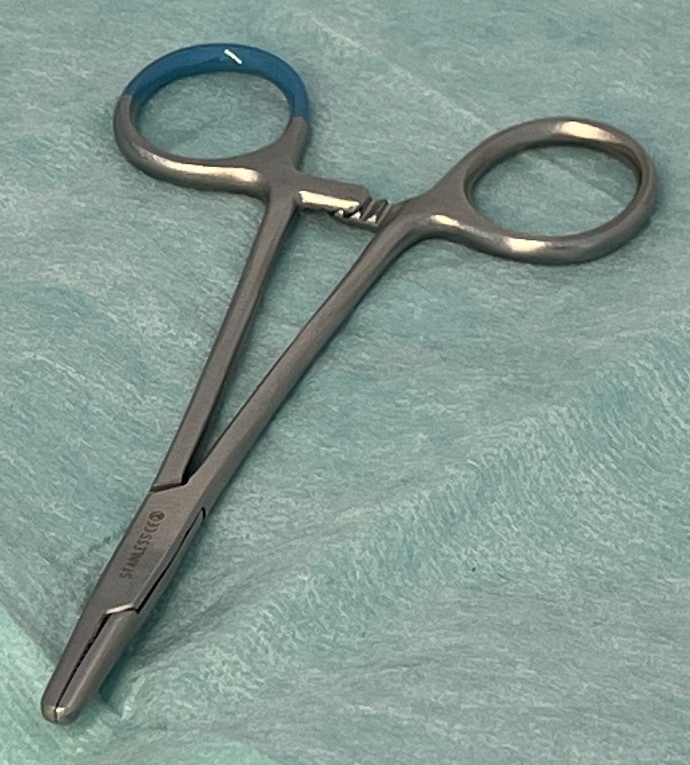
Hinged instrument state: closed